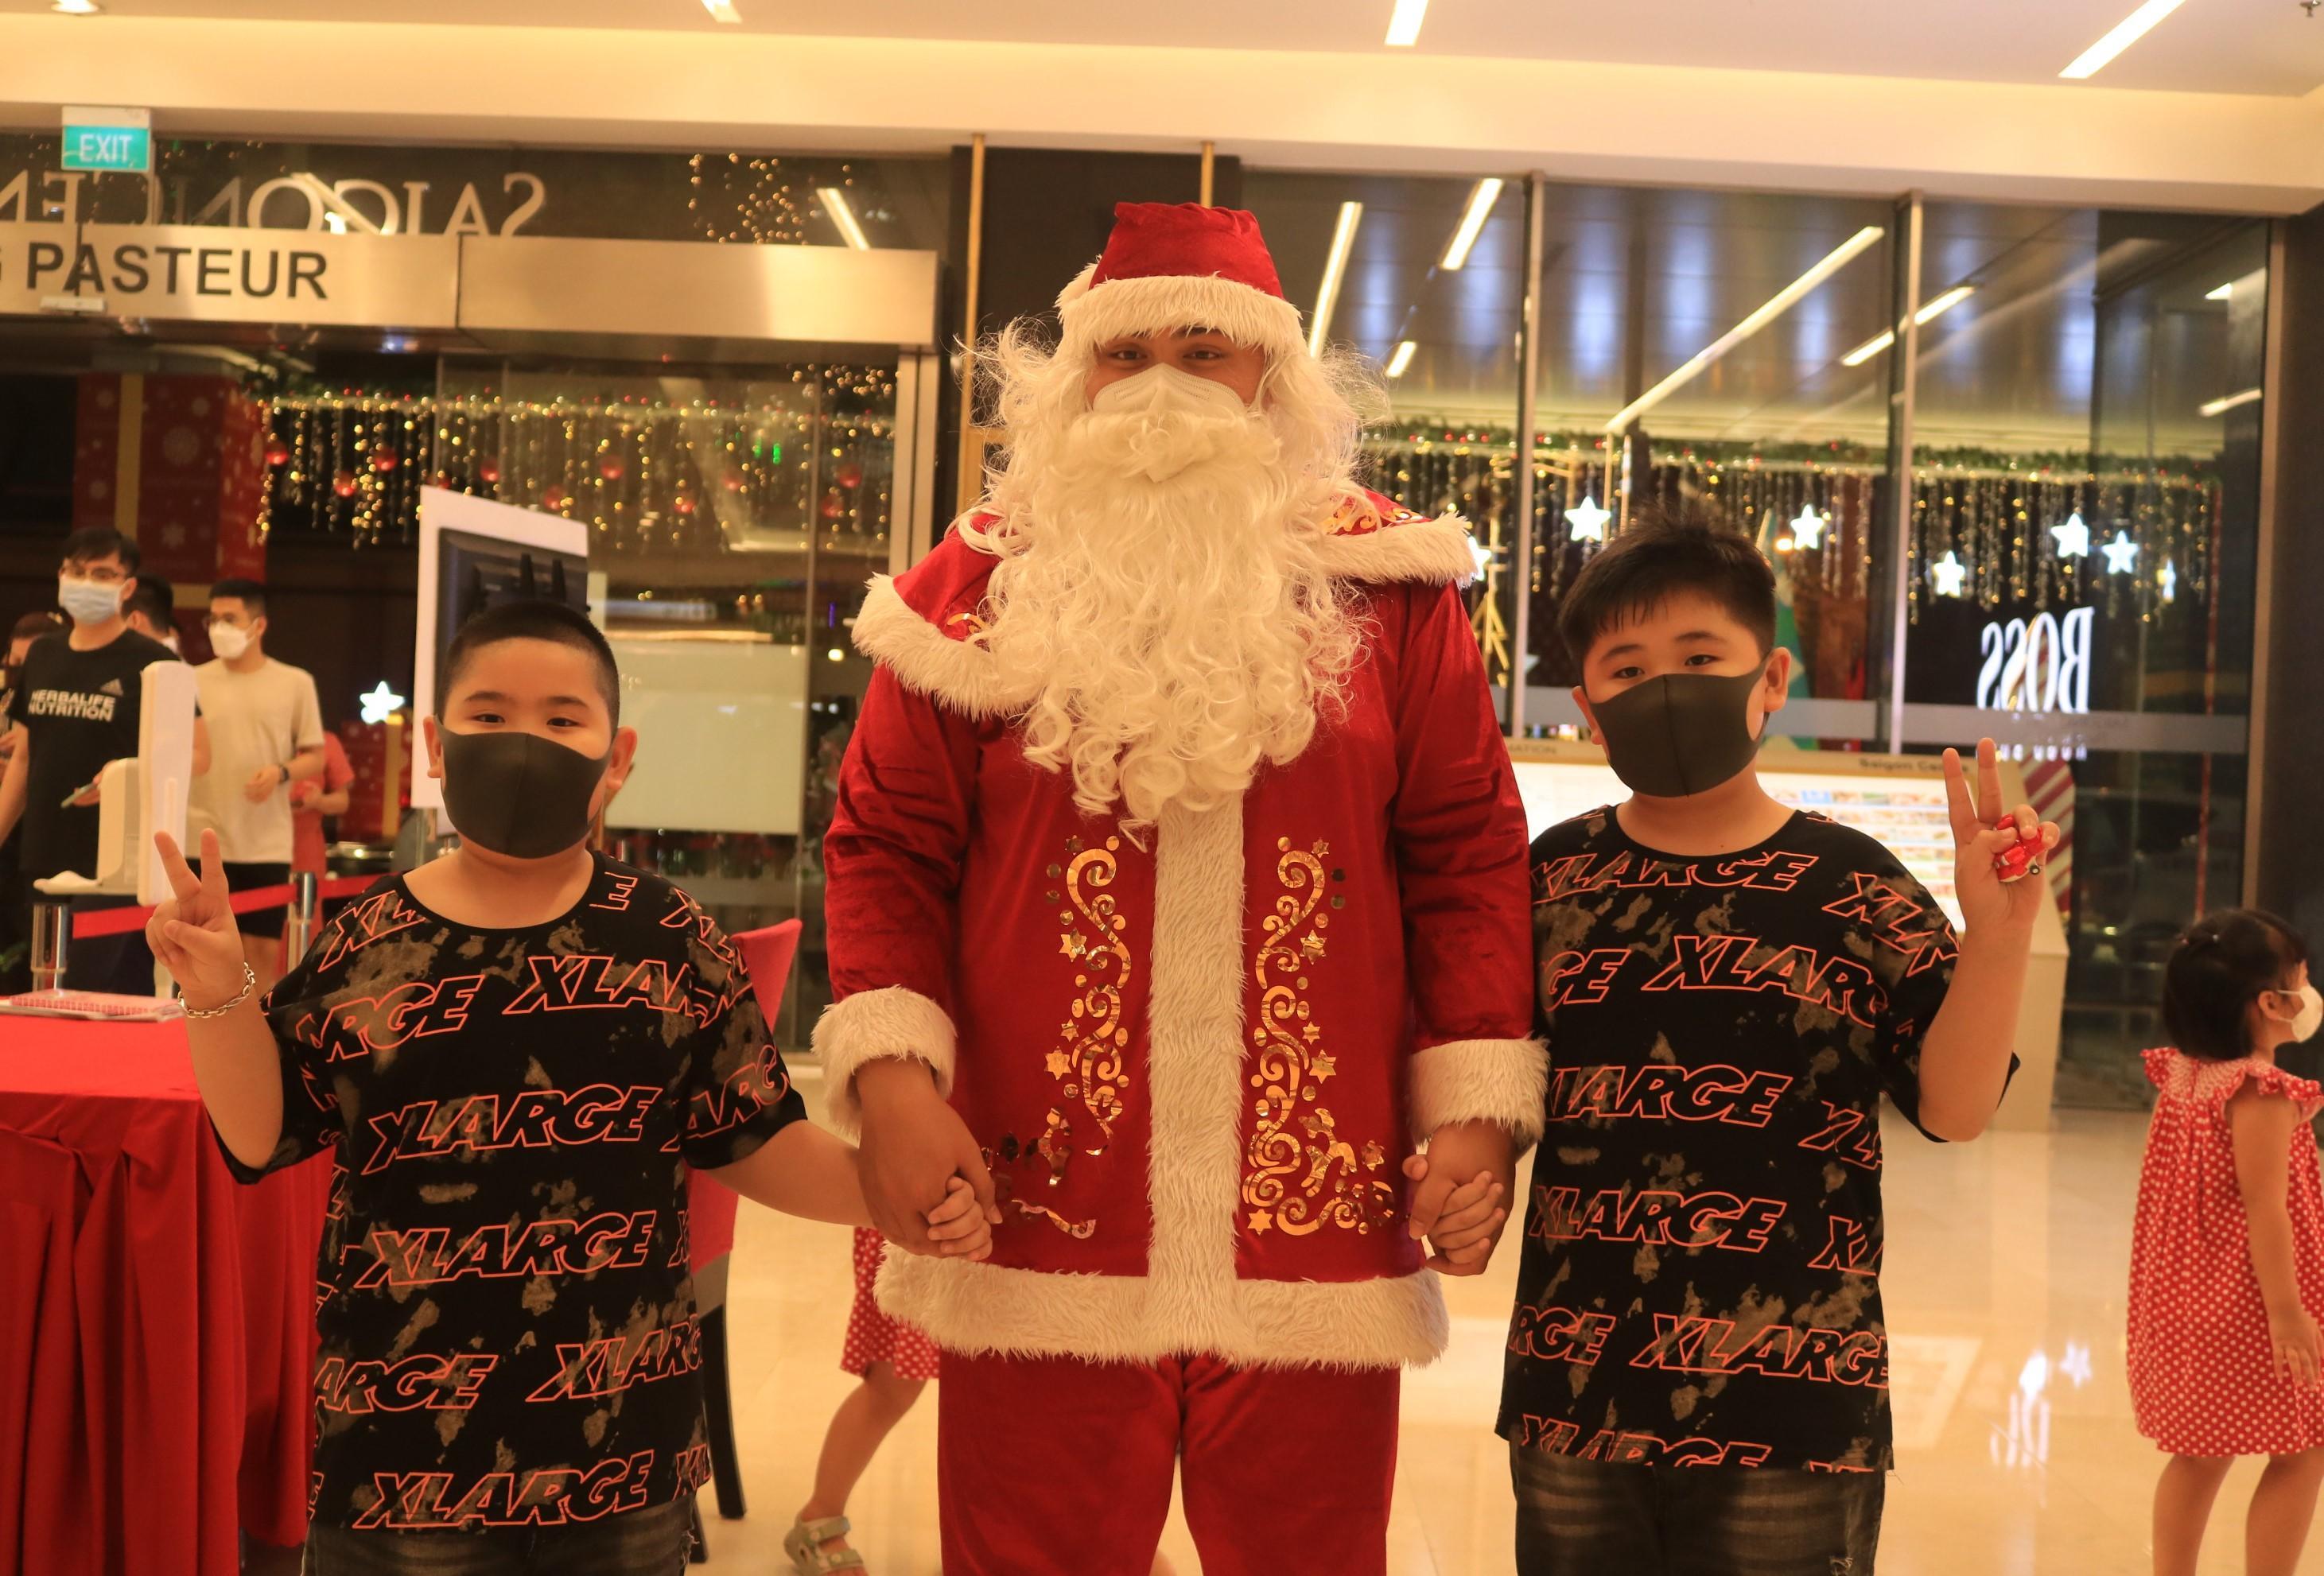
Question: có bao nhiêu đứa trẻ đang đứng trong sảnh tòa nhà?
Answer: ba